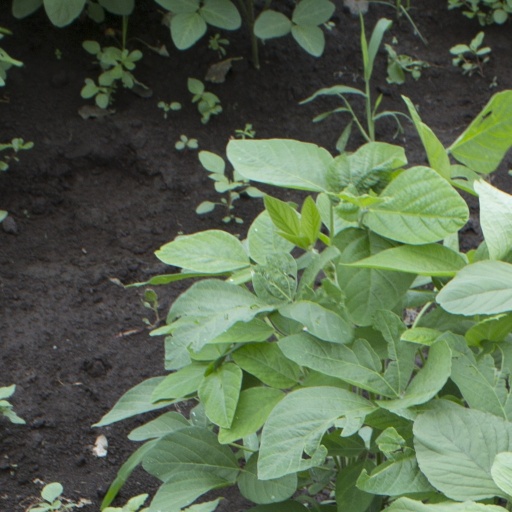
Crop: soybean